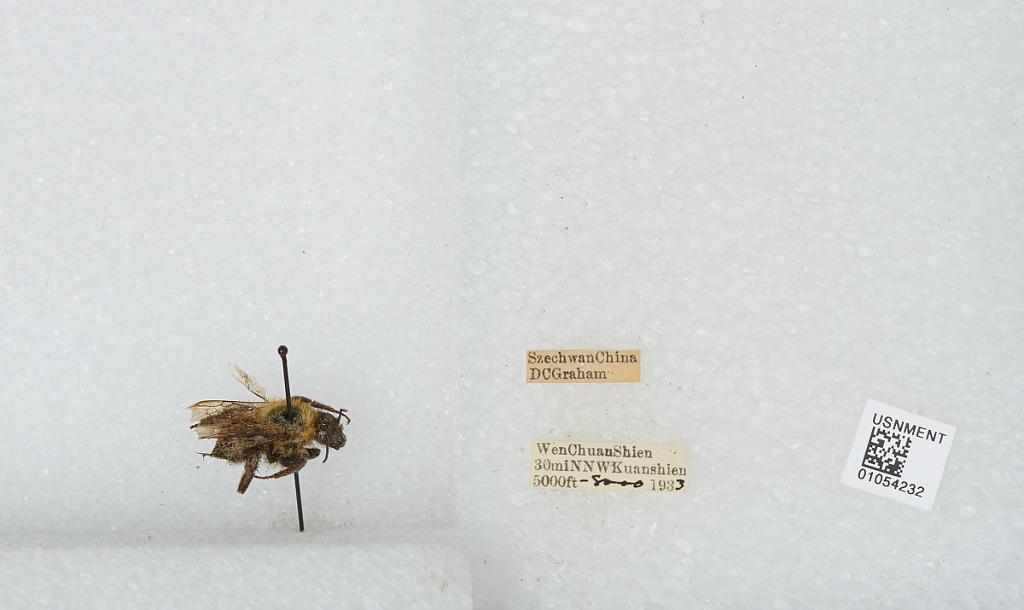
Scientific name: Bombus sp.
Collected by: D. Graham
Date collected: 1933--
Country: China
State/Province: Sichuan
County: Wenchuan Xian
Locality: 30 miles NNW of Kuanshien